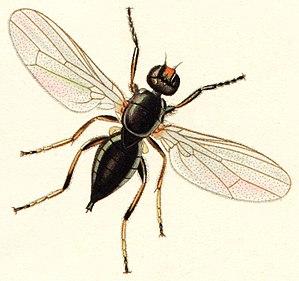
Les Piophilinae sont une sous-famille de diptères.
Piophila est un genre d'insectes diptères de la famille des Piophilidae.
Les Piophilidae sont une famille de diptères muscomorphes. Ce sont de petites mouches dont les larves sont nécrophages. Cette famille se rencontre sur l'ensemble des écozones, les deux tiers de ses espèces se trouvant dans les régions les plus froides, voire arctiques, de l'holarctique.